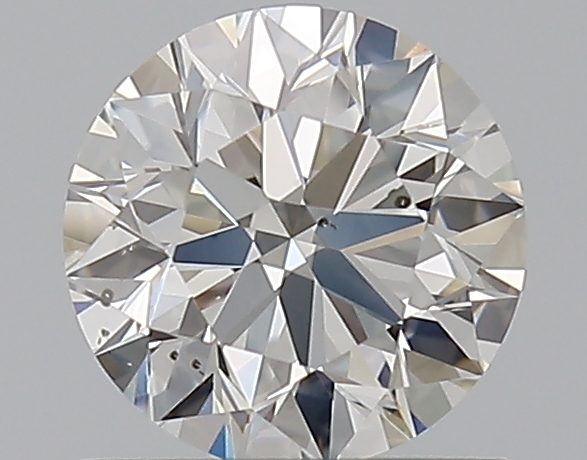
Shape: round
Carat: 0.75
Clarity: SI1
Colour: I
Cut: EX
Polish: EX
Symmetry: EX
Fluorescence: N
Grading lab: GIA
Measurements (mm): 5.79 x 5.81 x 3.62